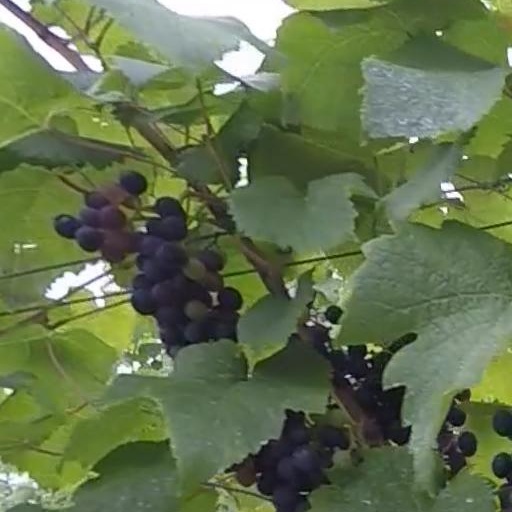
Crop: grape